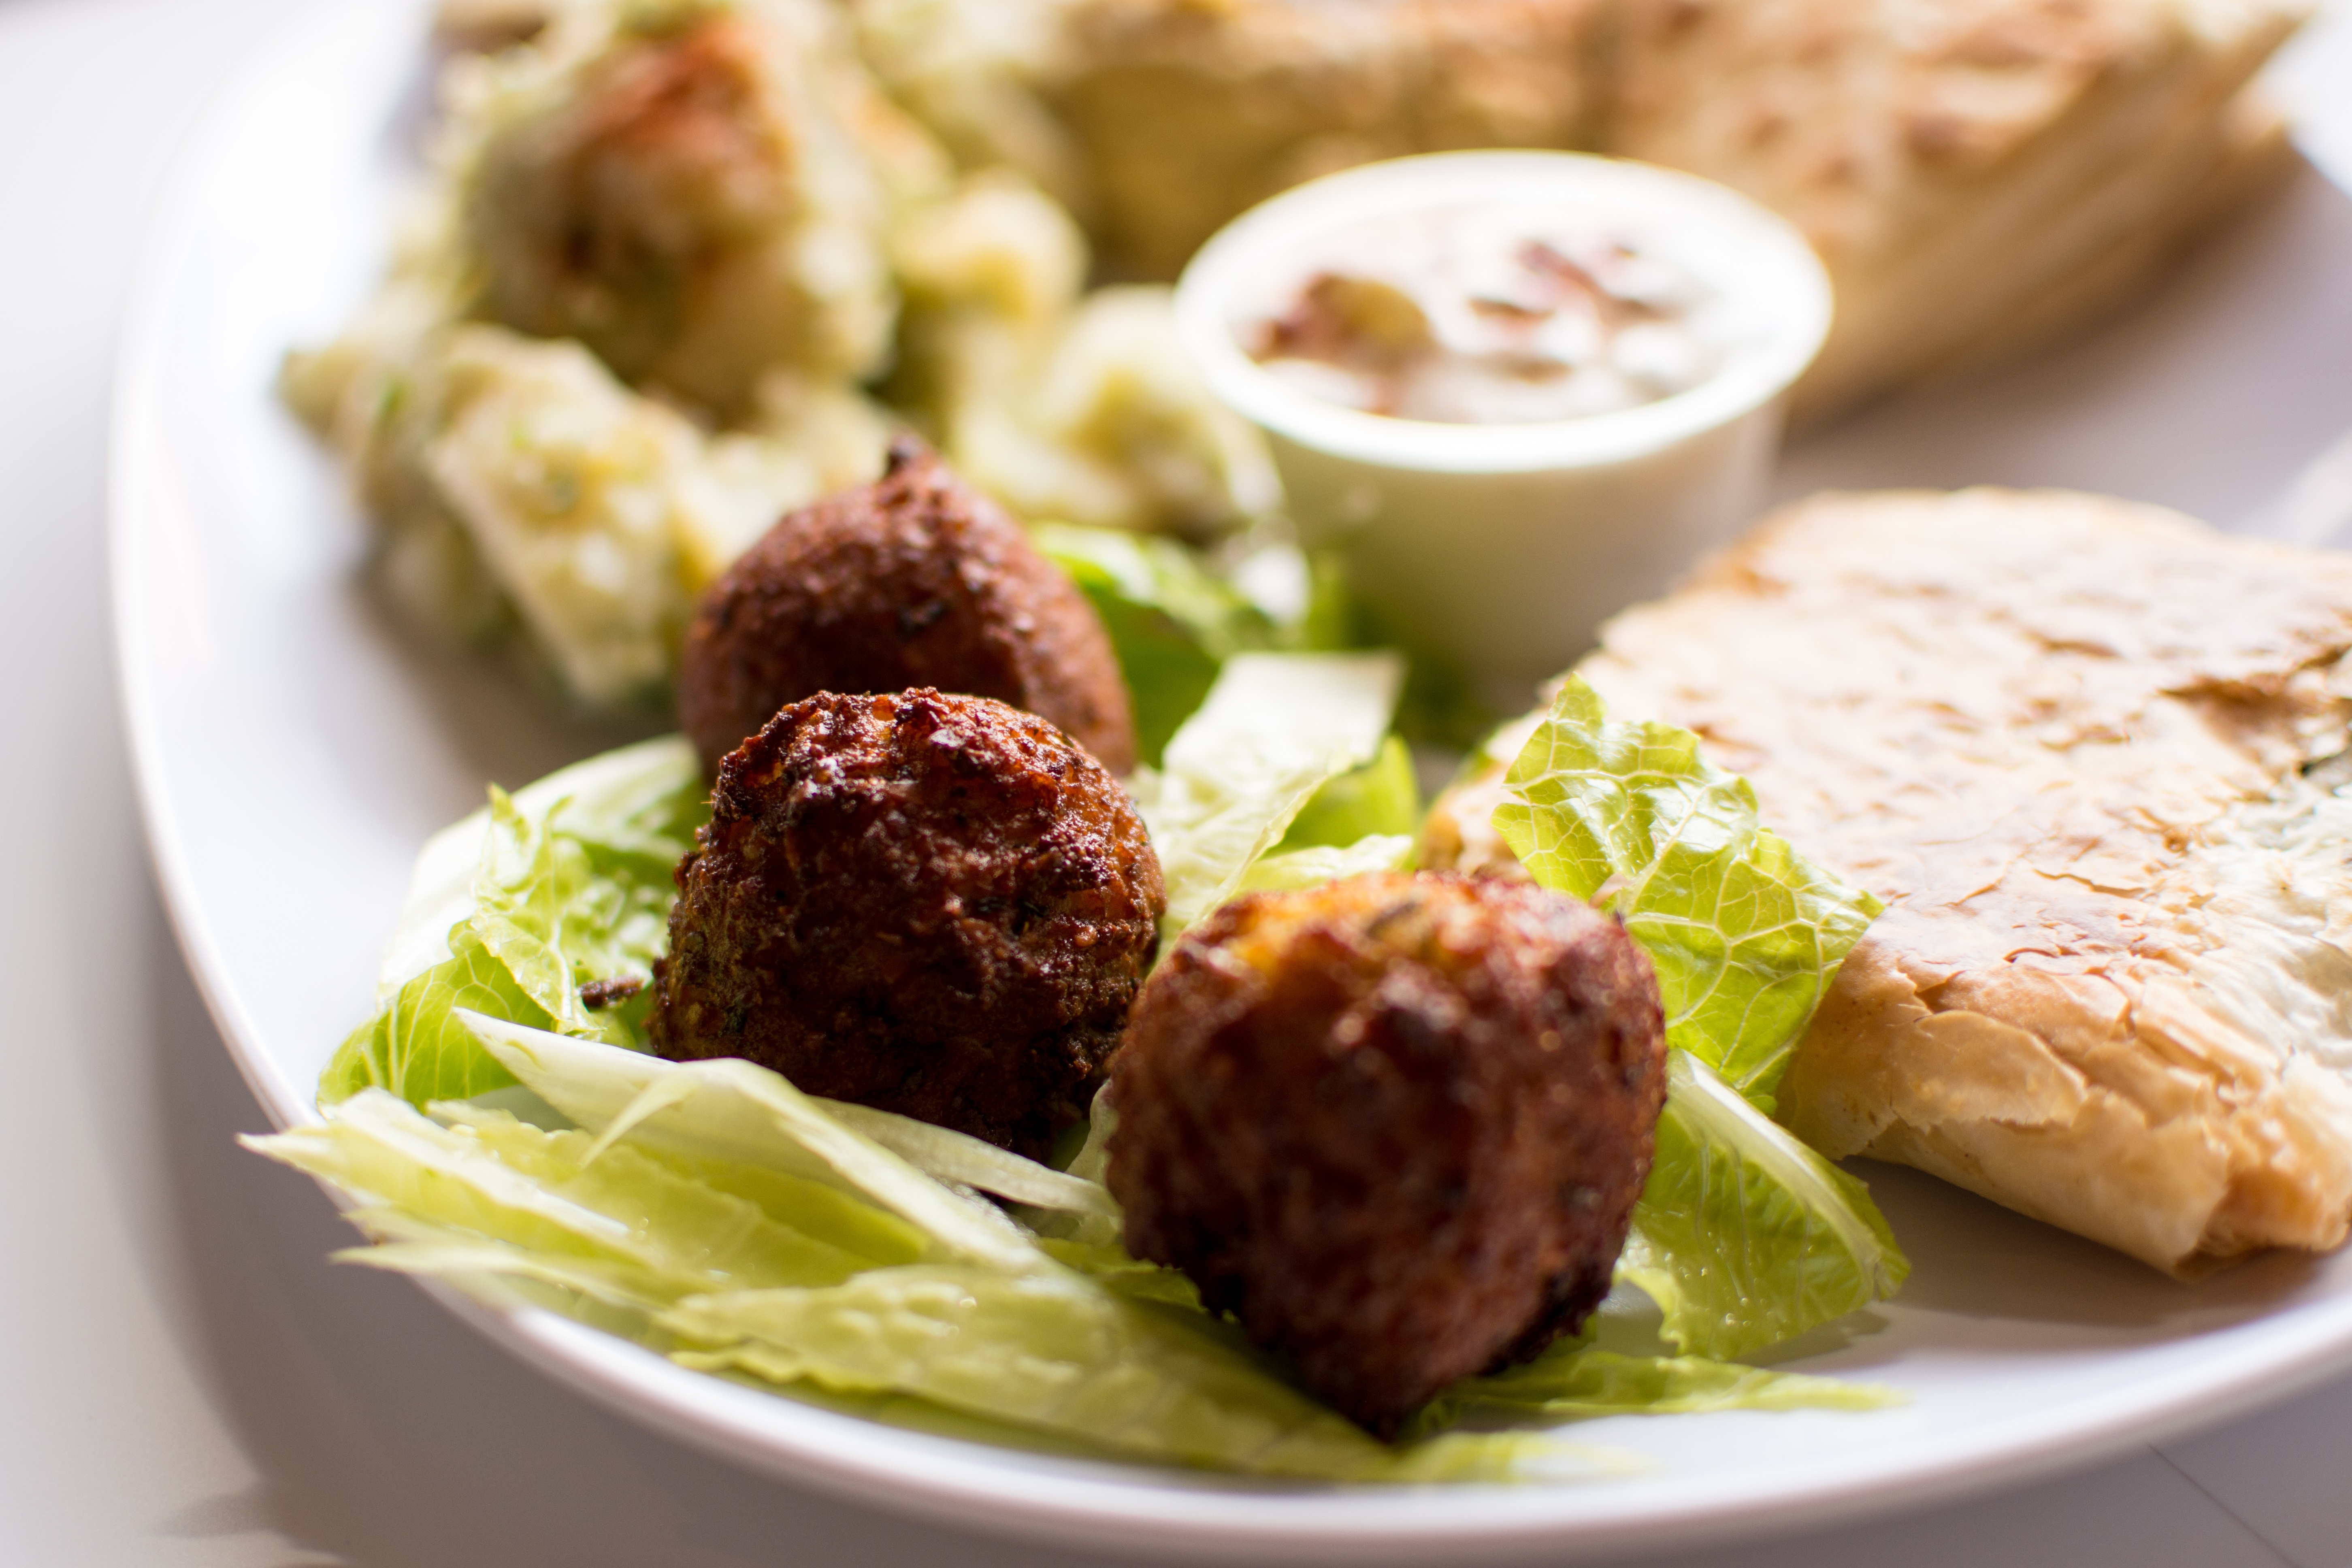
dish, meal, food, produce, breakfast, meat, lunch, cuisine, vegetarian food, falafel, mediterranean food, authentic greek, greek food, mezes, hummus, meatball